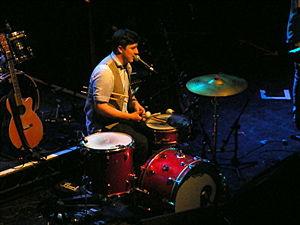
Marcus Mumford est le chanteur du groupe Mumford & Sons. Dans le groupe, il joue aussi de la guitare, de la batterie ou bien de la mandoline.